Arthur Fadden

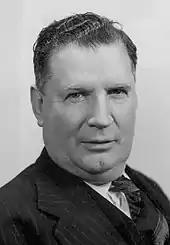
Fadden c. 1950

After the 1943 election, the Country Party resolved to sit "as a separate party with its own leader, who shall be that leader alone", rather than continuing the joint opposition with the UAP. Fadden was re-elected as party leader with John McEwen as his deputy; both continued to sit on the Advisory War Council. They remained on the council after the UAP's withdrawal in 1944 and continued to attend meetings until its dissolution after the end of the war in 1945.